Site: brandenburg
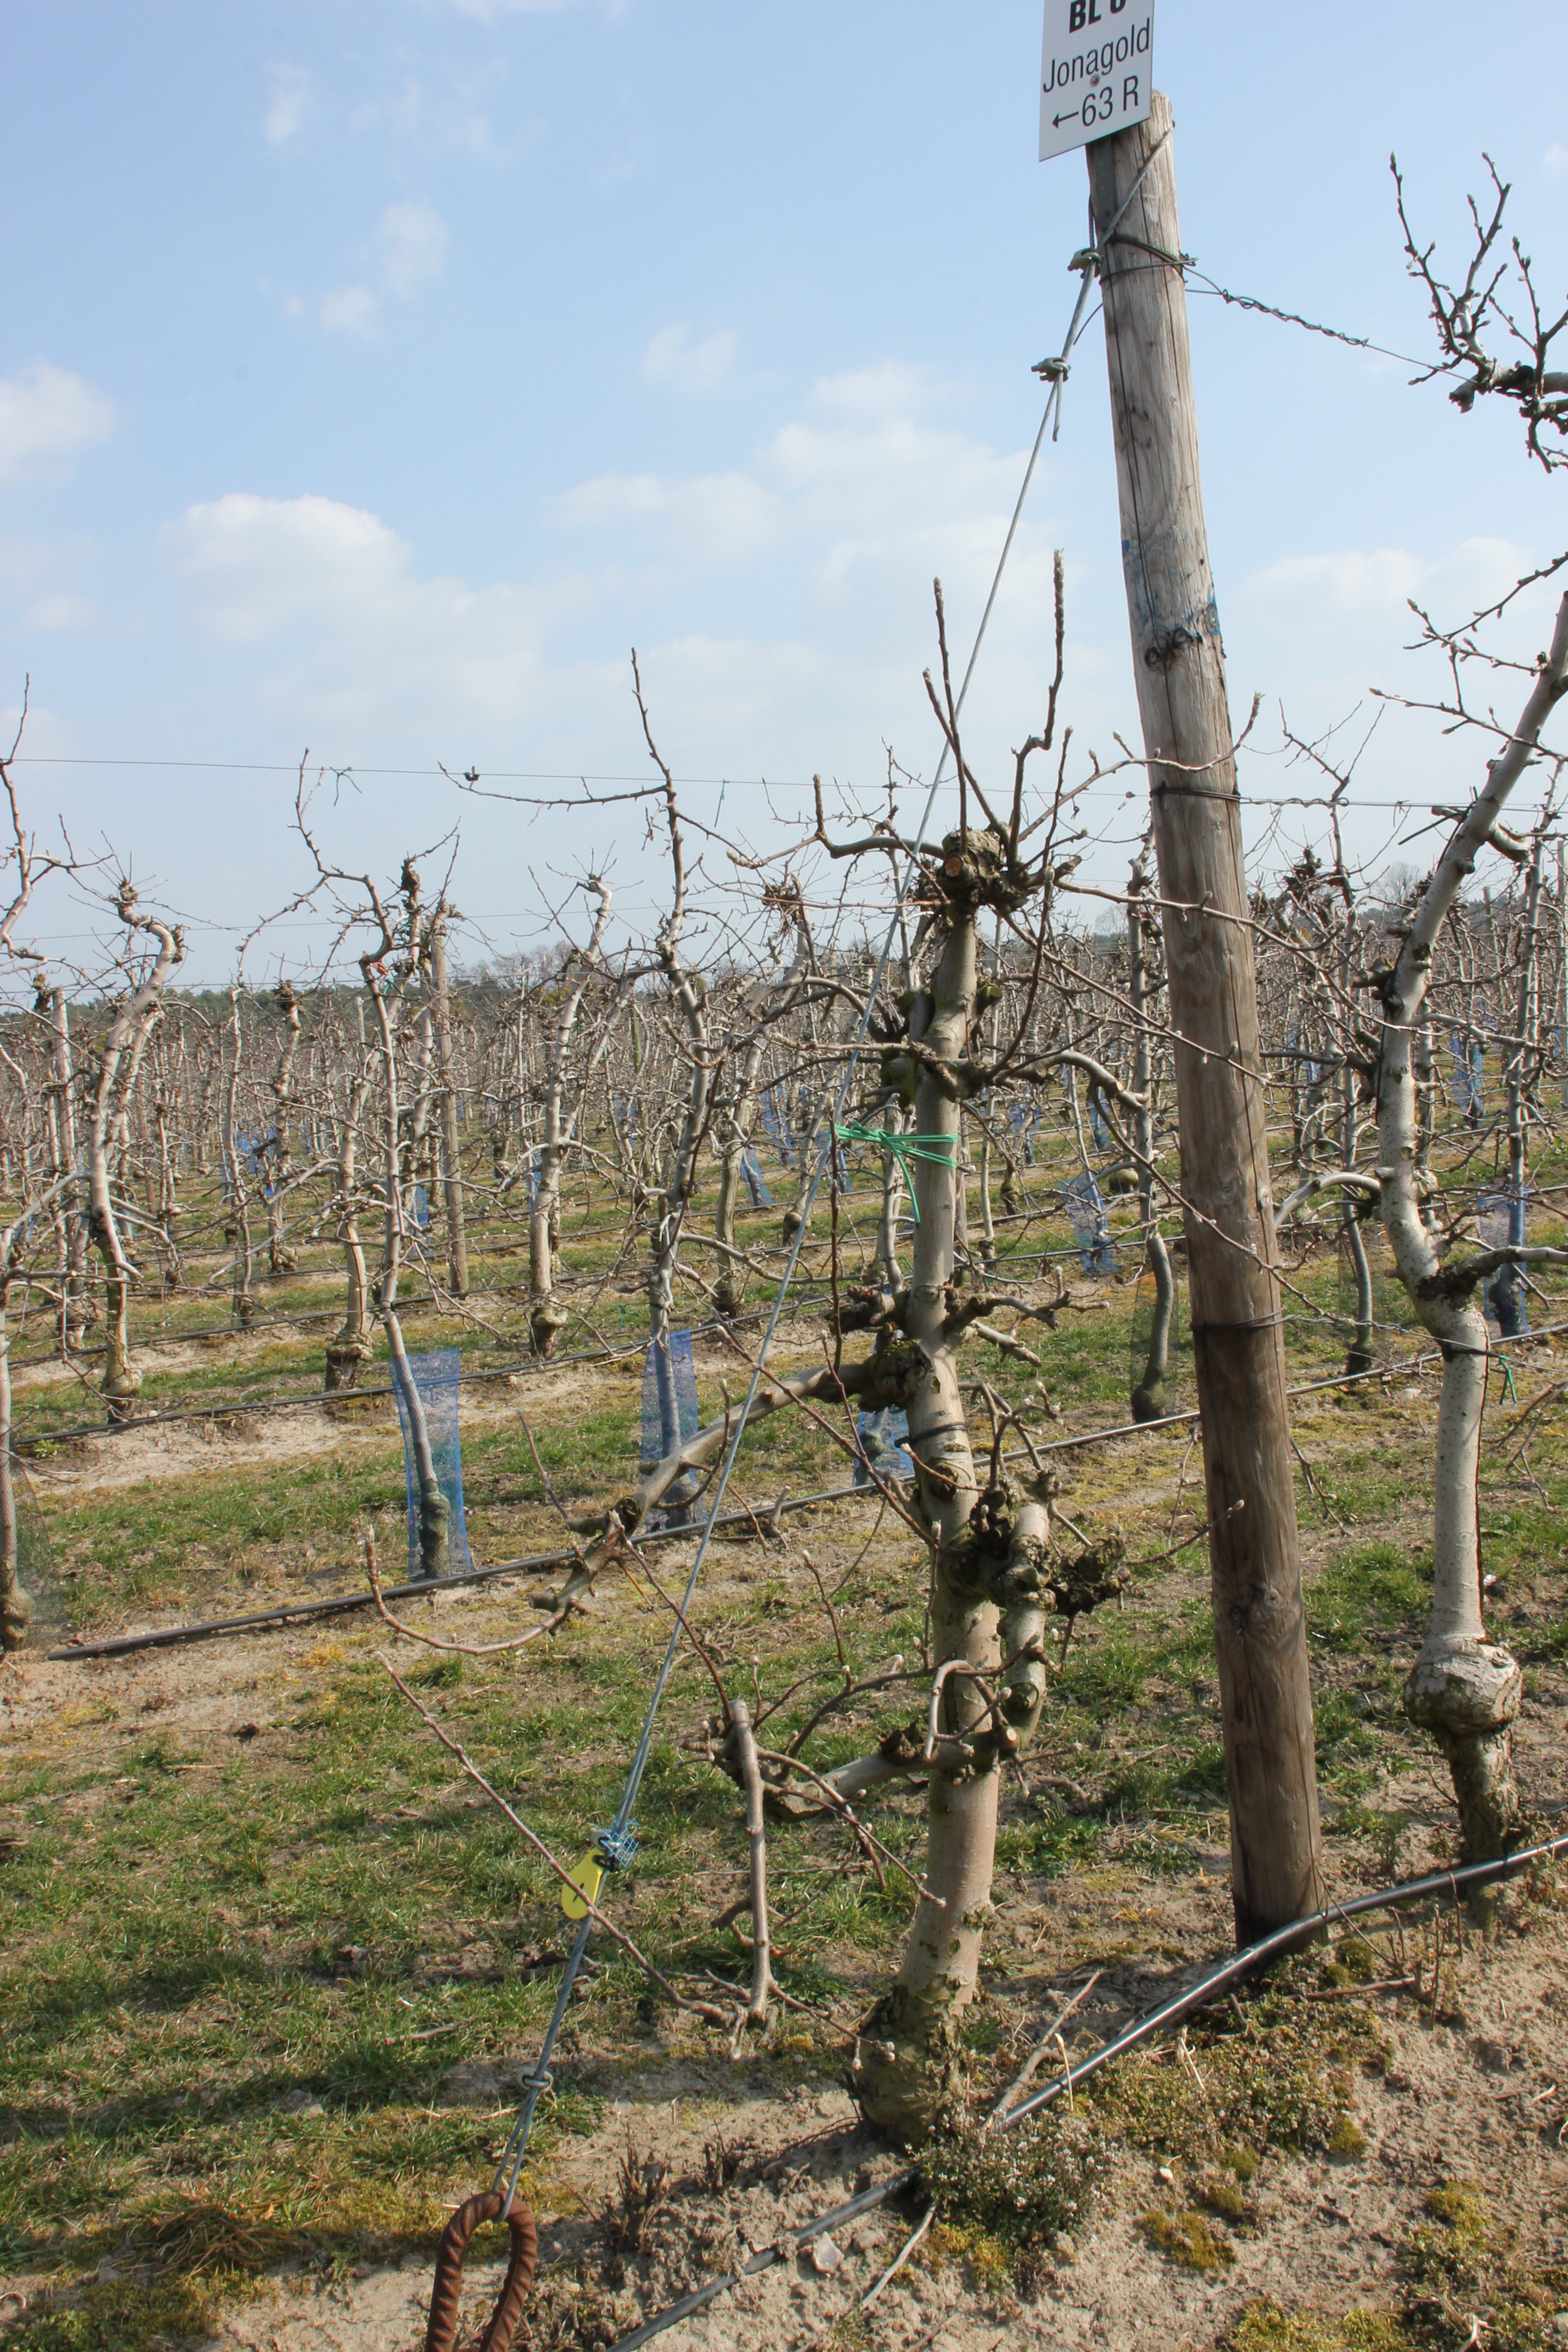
Growth stage (BBCH 03): Bud development